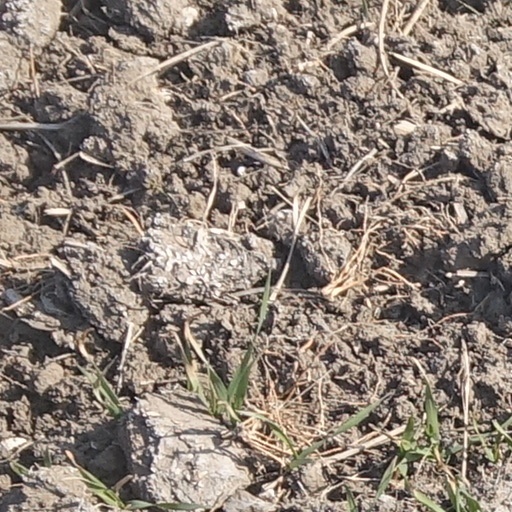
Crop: wheat